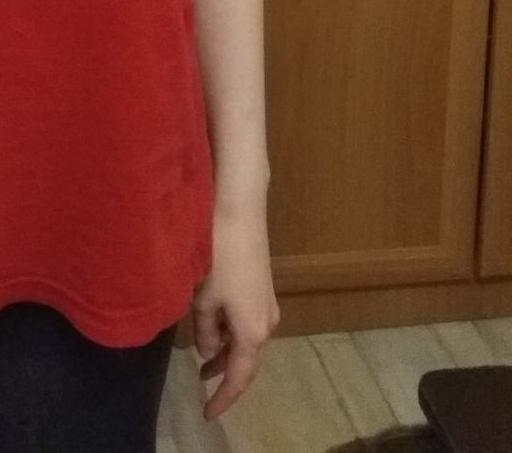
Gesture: no_gesture